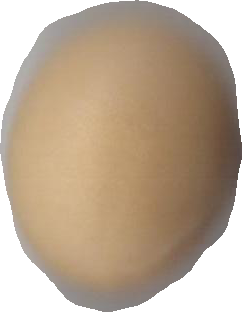
Variety: Grobogan